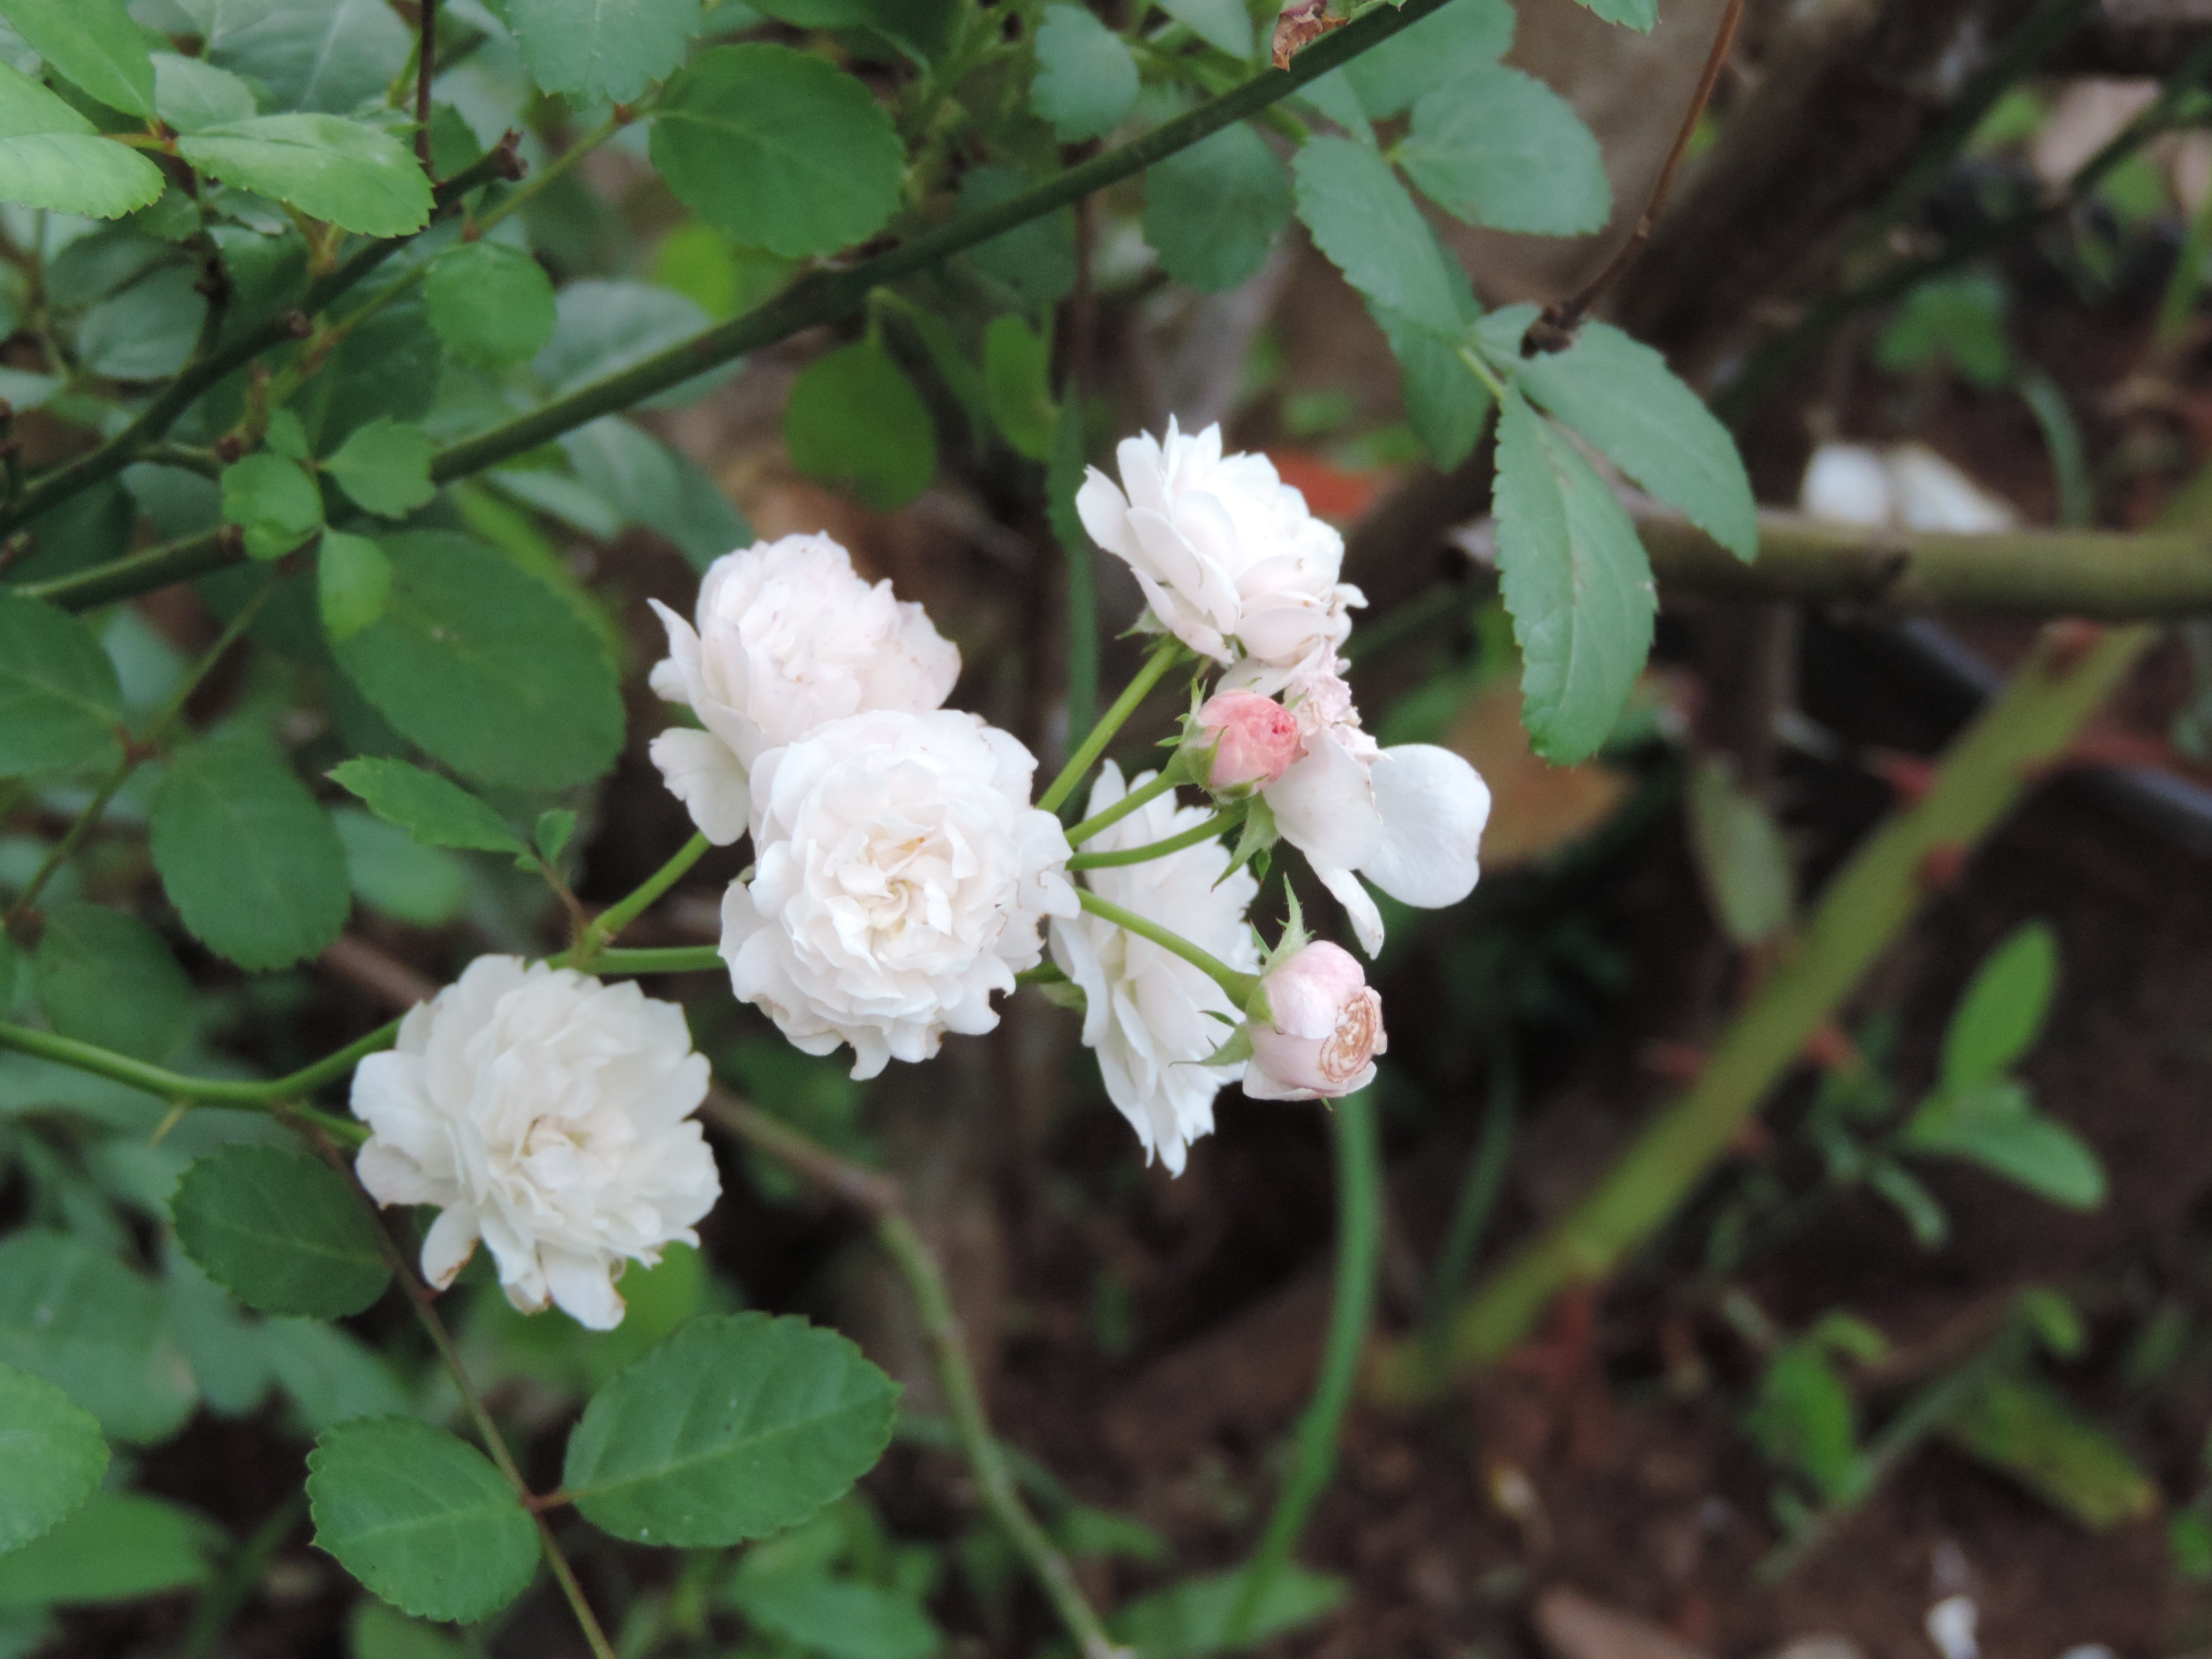
branch, blossom, plant, fruit, berry, flower, food, produce, botany, flora, wildflower, shrub, flowering plant, rose family, land plant